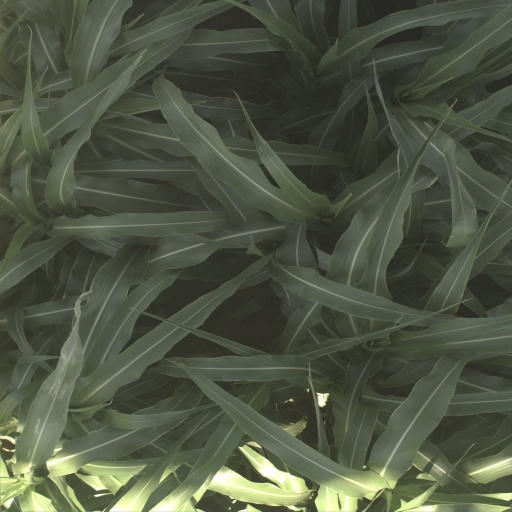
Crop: sorghum